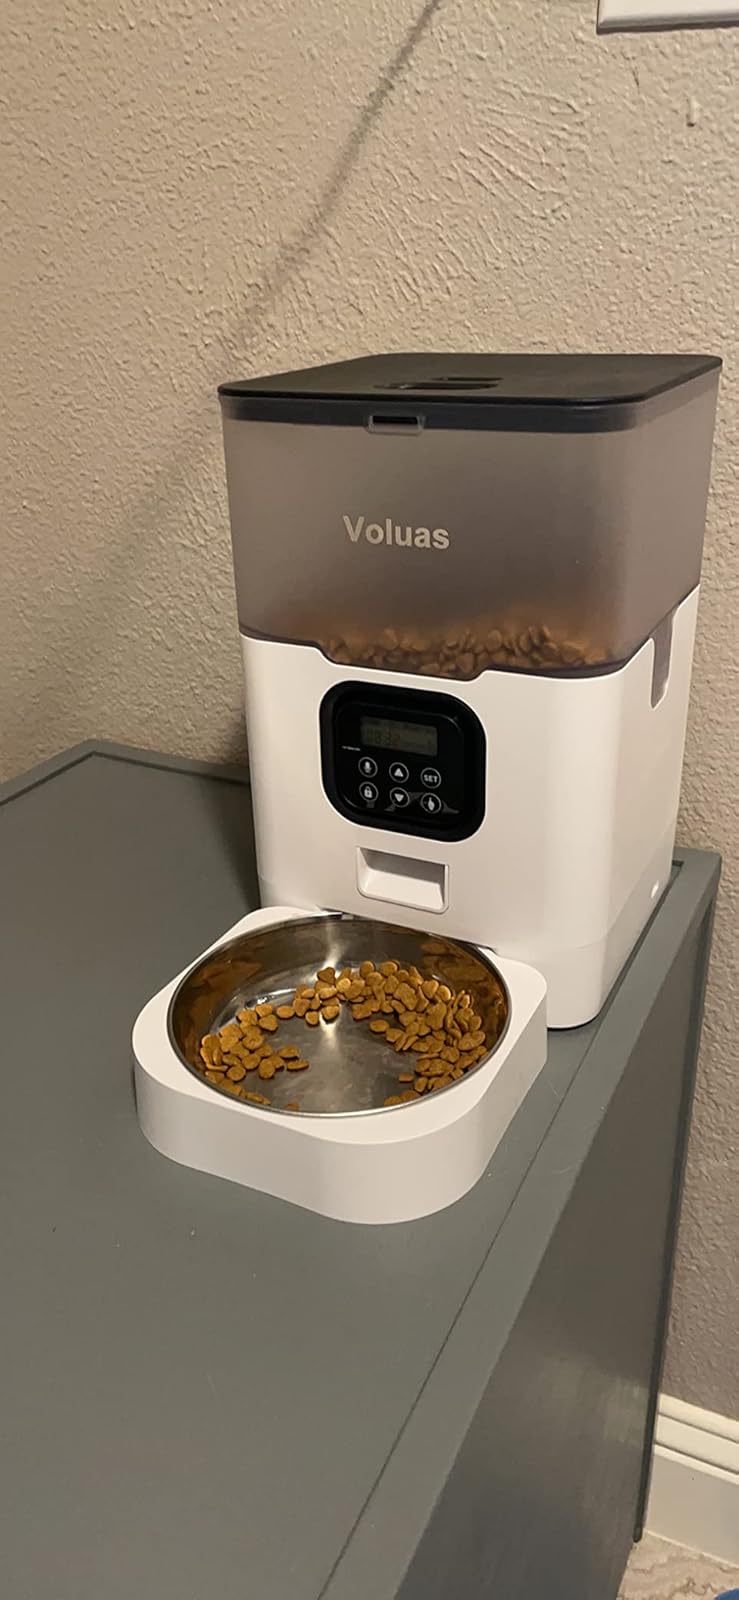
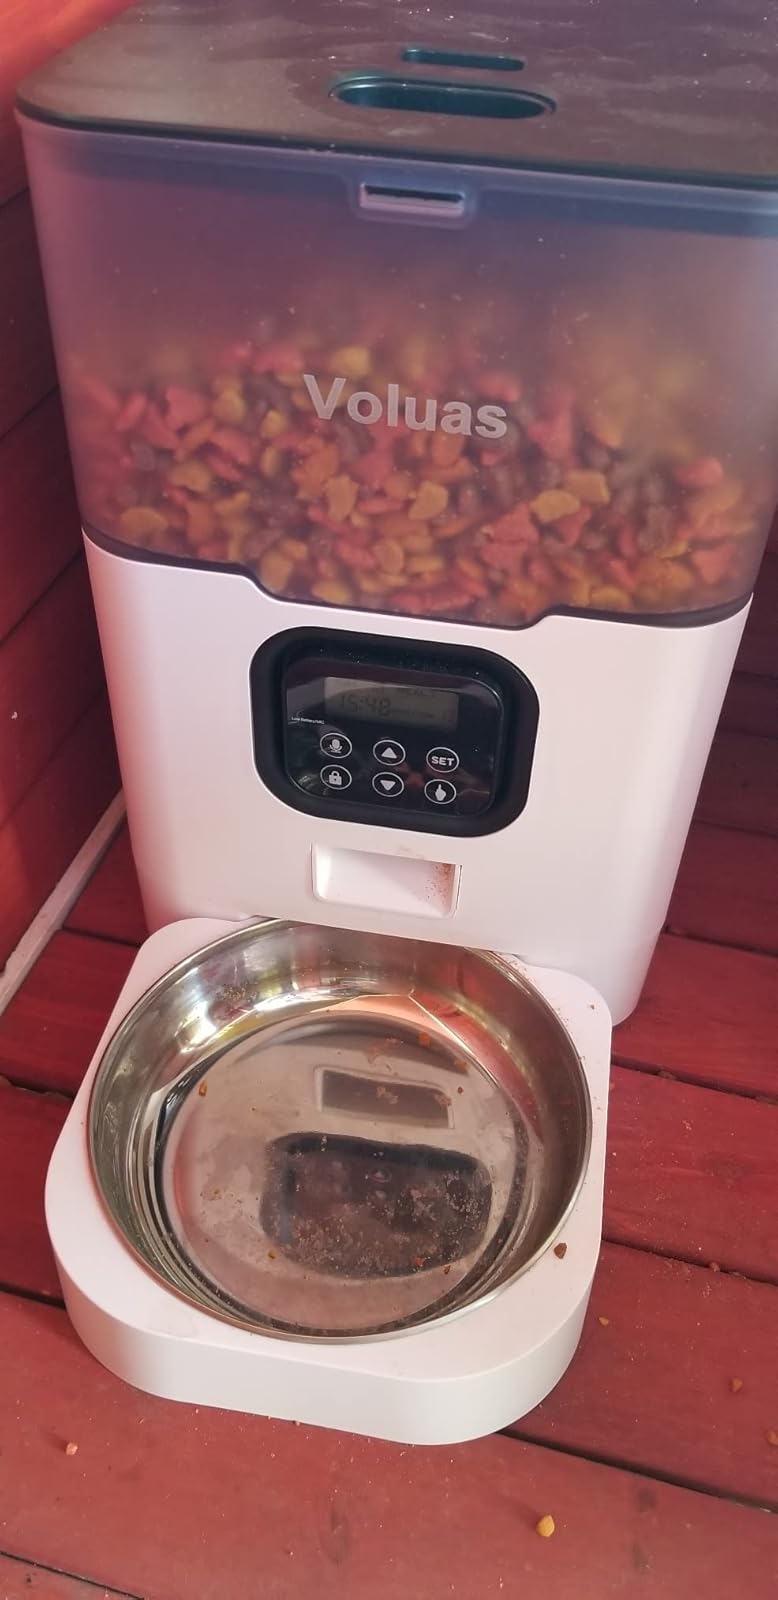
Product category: items_feeder
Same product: yes